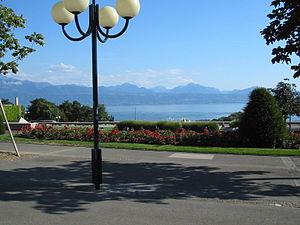
Lausanne est une ville suisse située sur la rive nord du lac Léman. Elle est la capitale et ville principale du canton de Vaud et le chef-lieu du district de Lausanne. Elle constitue la quatrième ville du pays en nombre d'habitants après Zurich, Genève et Bâle. Fin 2019, la commune de Lausanne compte 146 032 habitants. En 2018, l'agglomération lausannoise compte 420 757 habitants. En 2012, l'agglomération lausannoise concentre 50 % de la population et 60 % des emplois du canton de Vaud.
L'esplanade de Montbenon est un parc situé dans le centre de la ville de Lausanne. On y trouve notamment le Casino de Montbenon, le Palais de justice de Montbenon et une statue de Guillaume Tell.